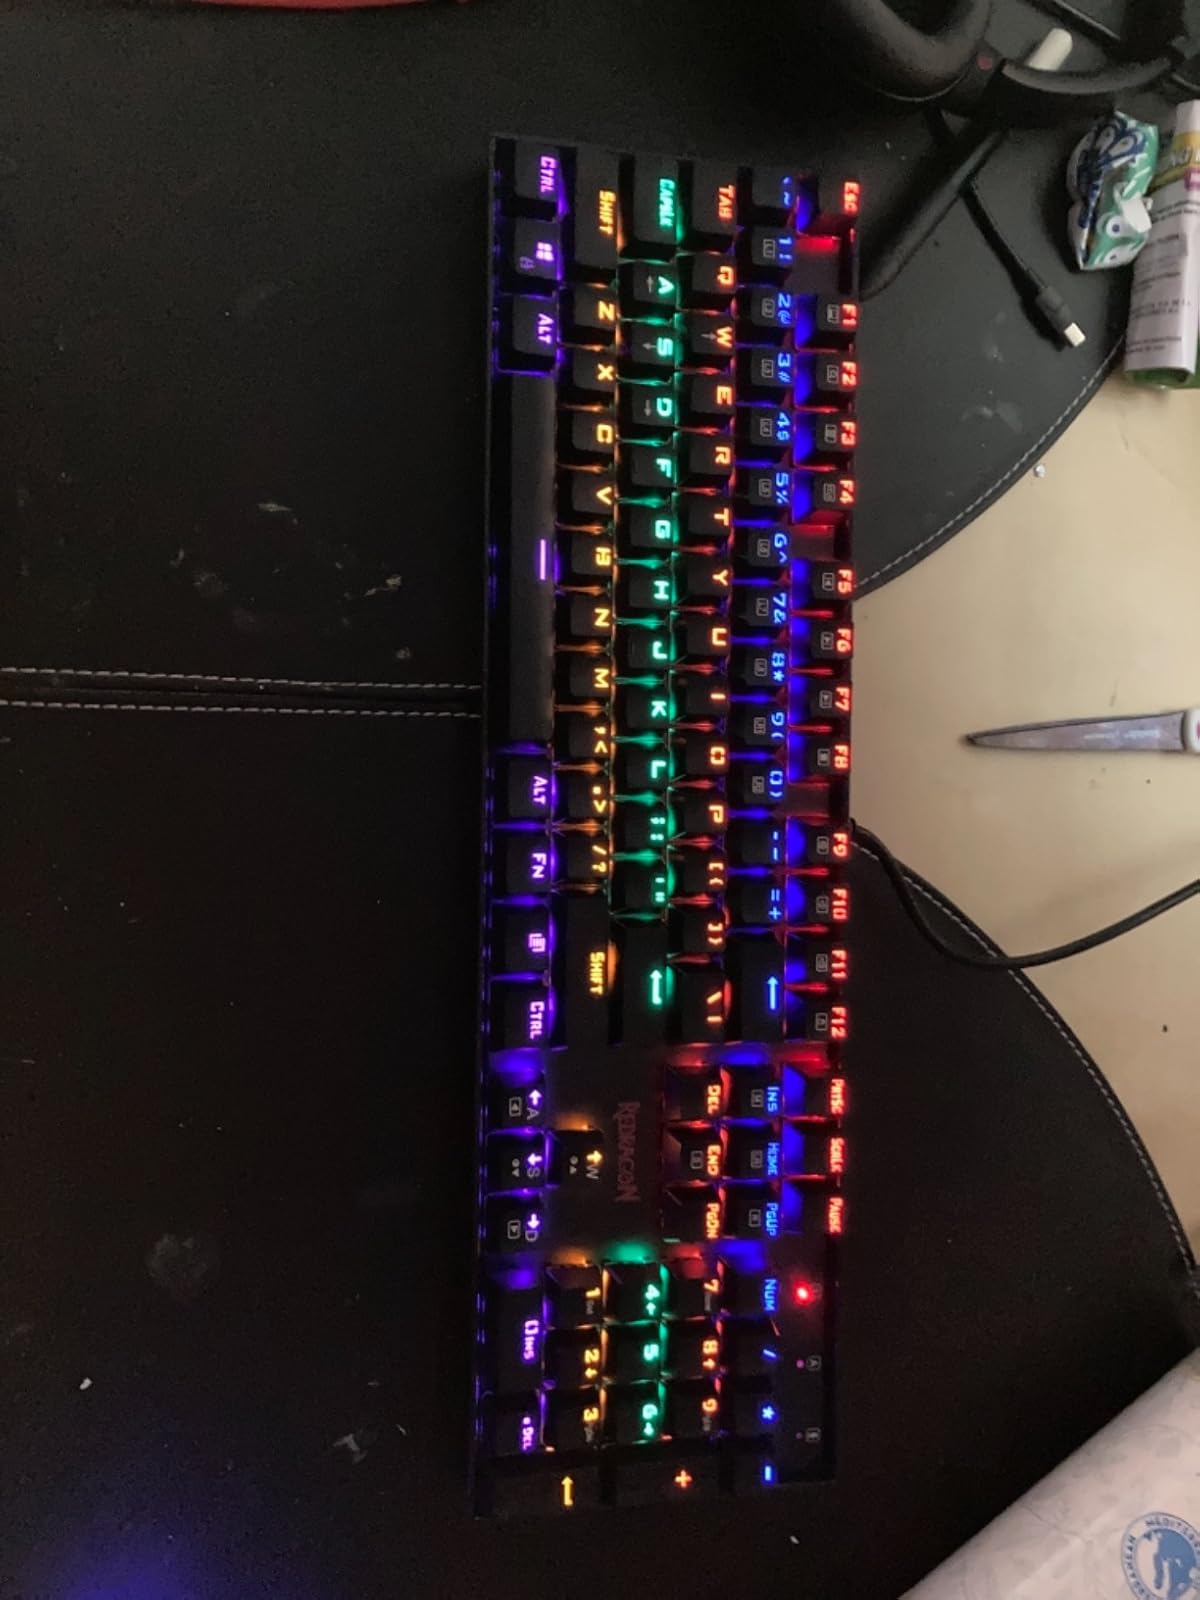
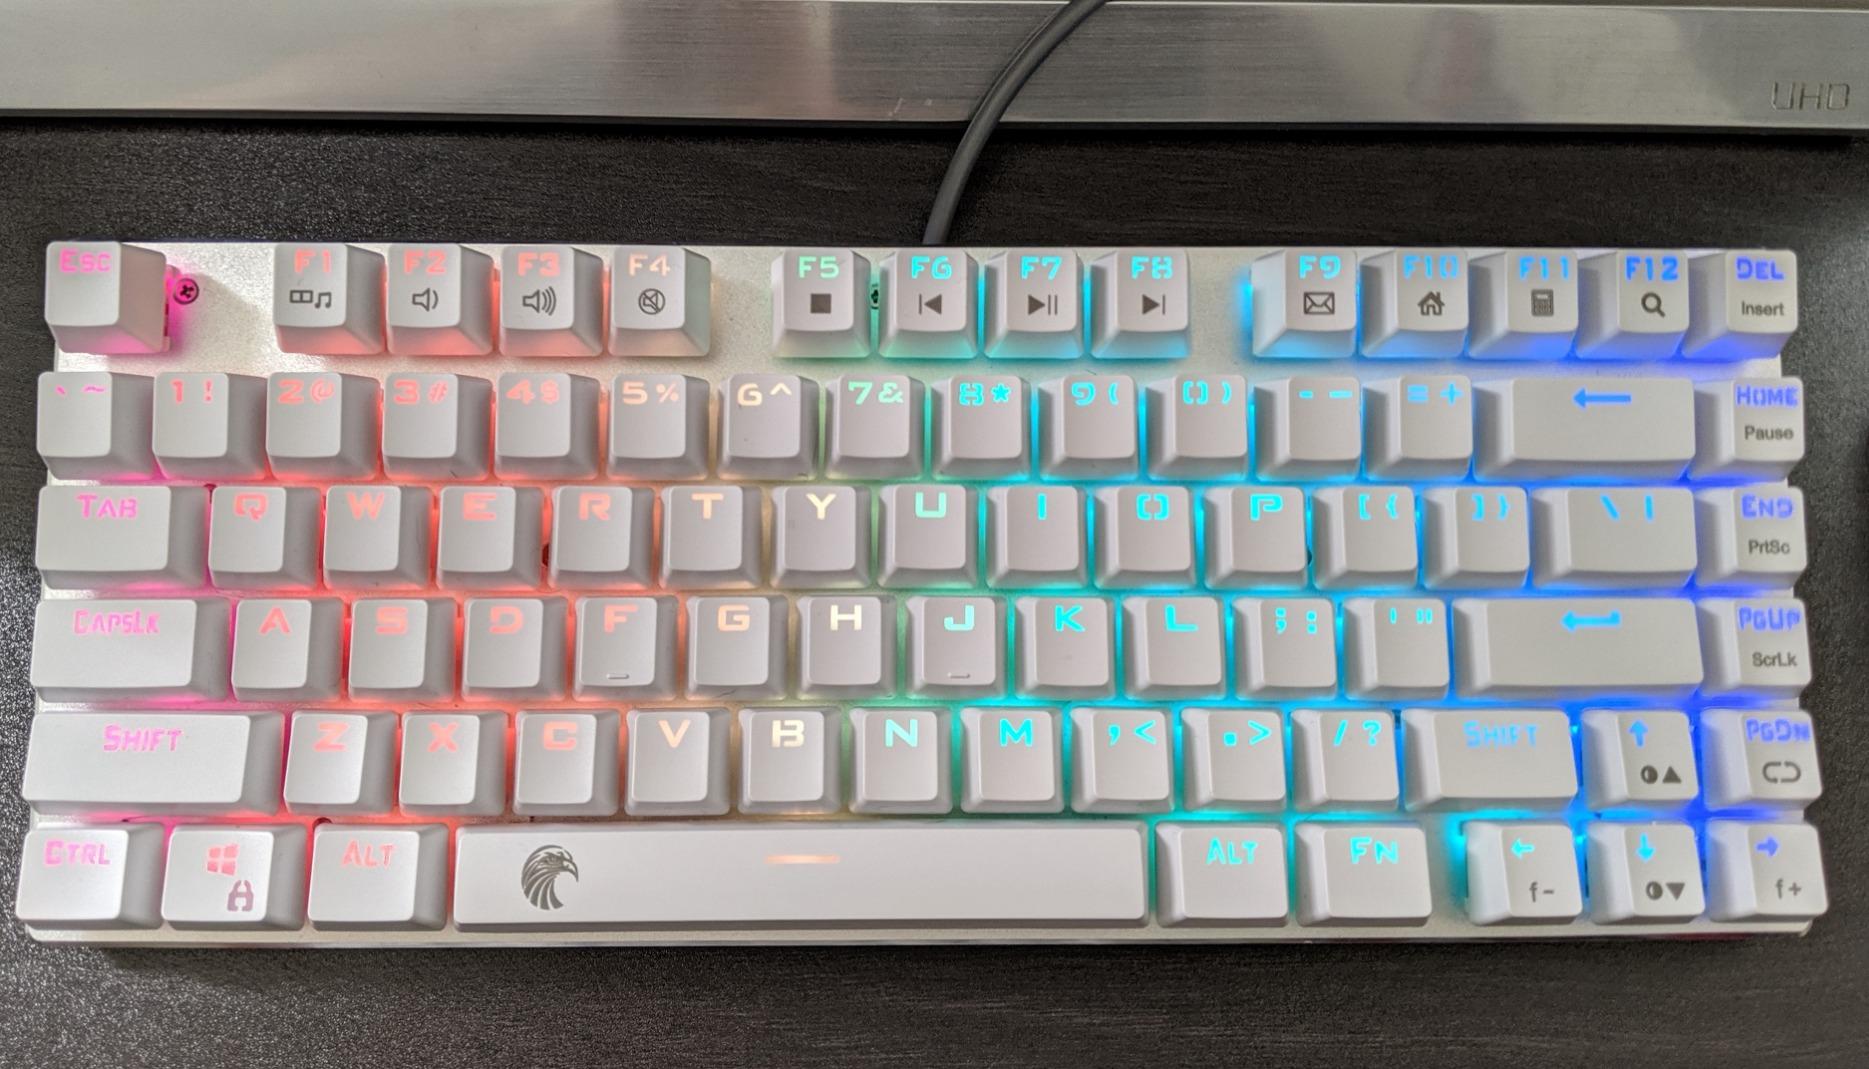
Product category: keyboard
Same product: no